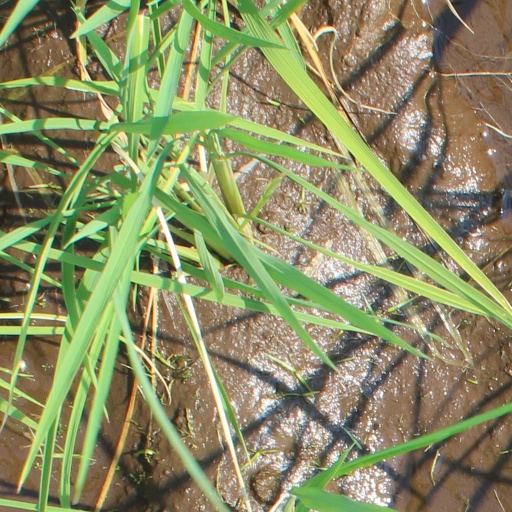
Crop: rice